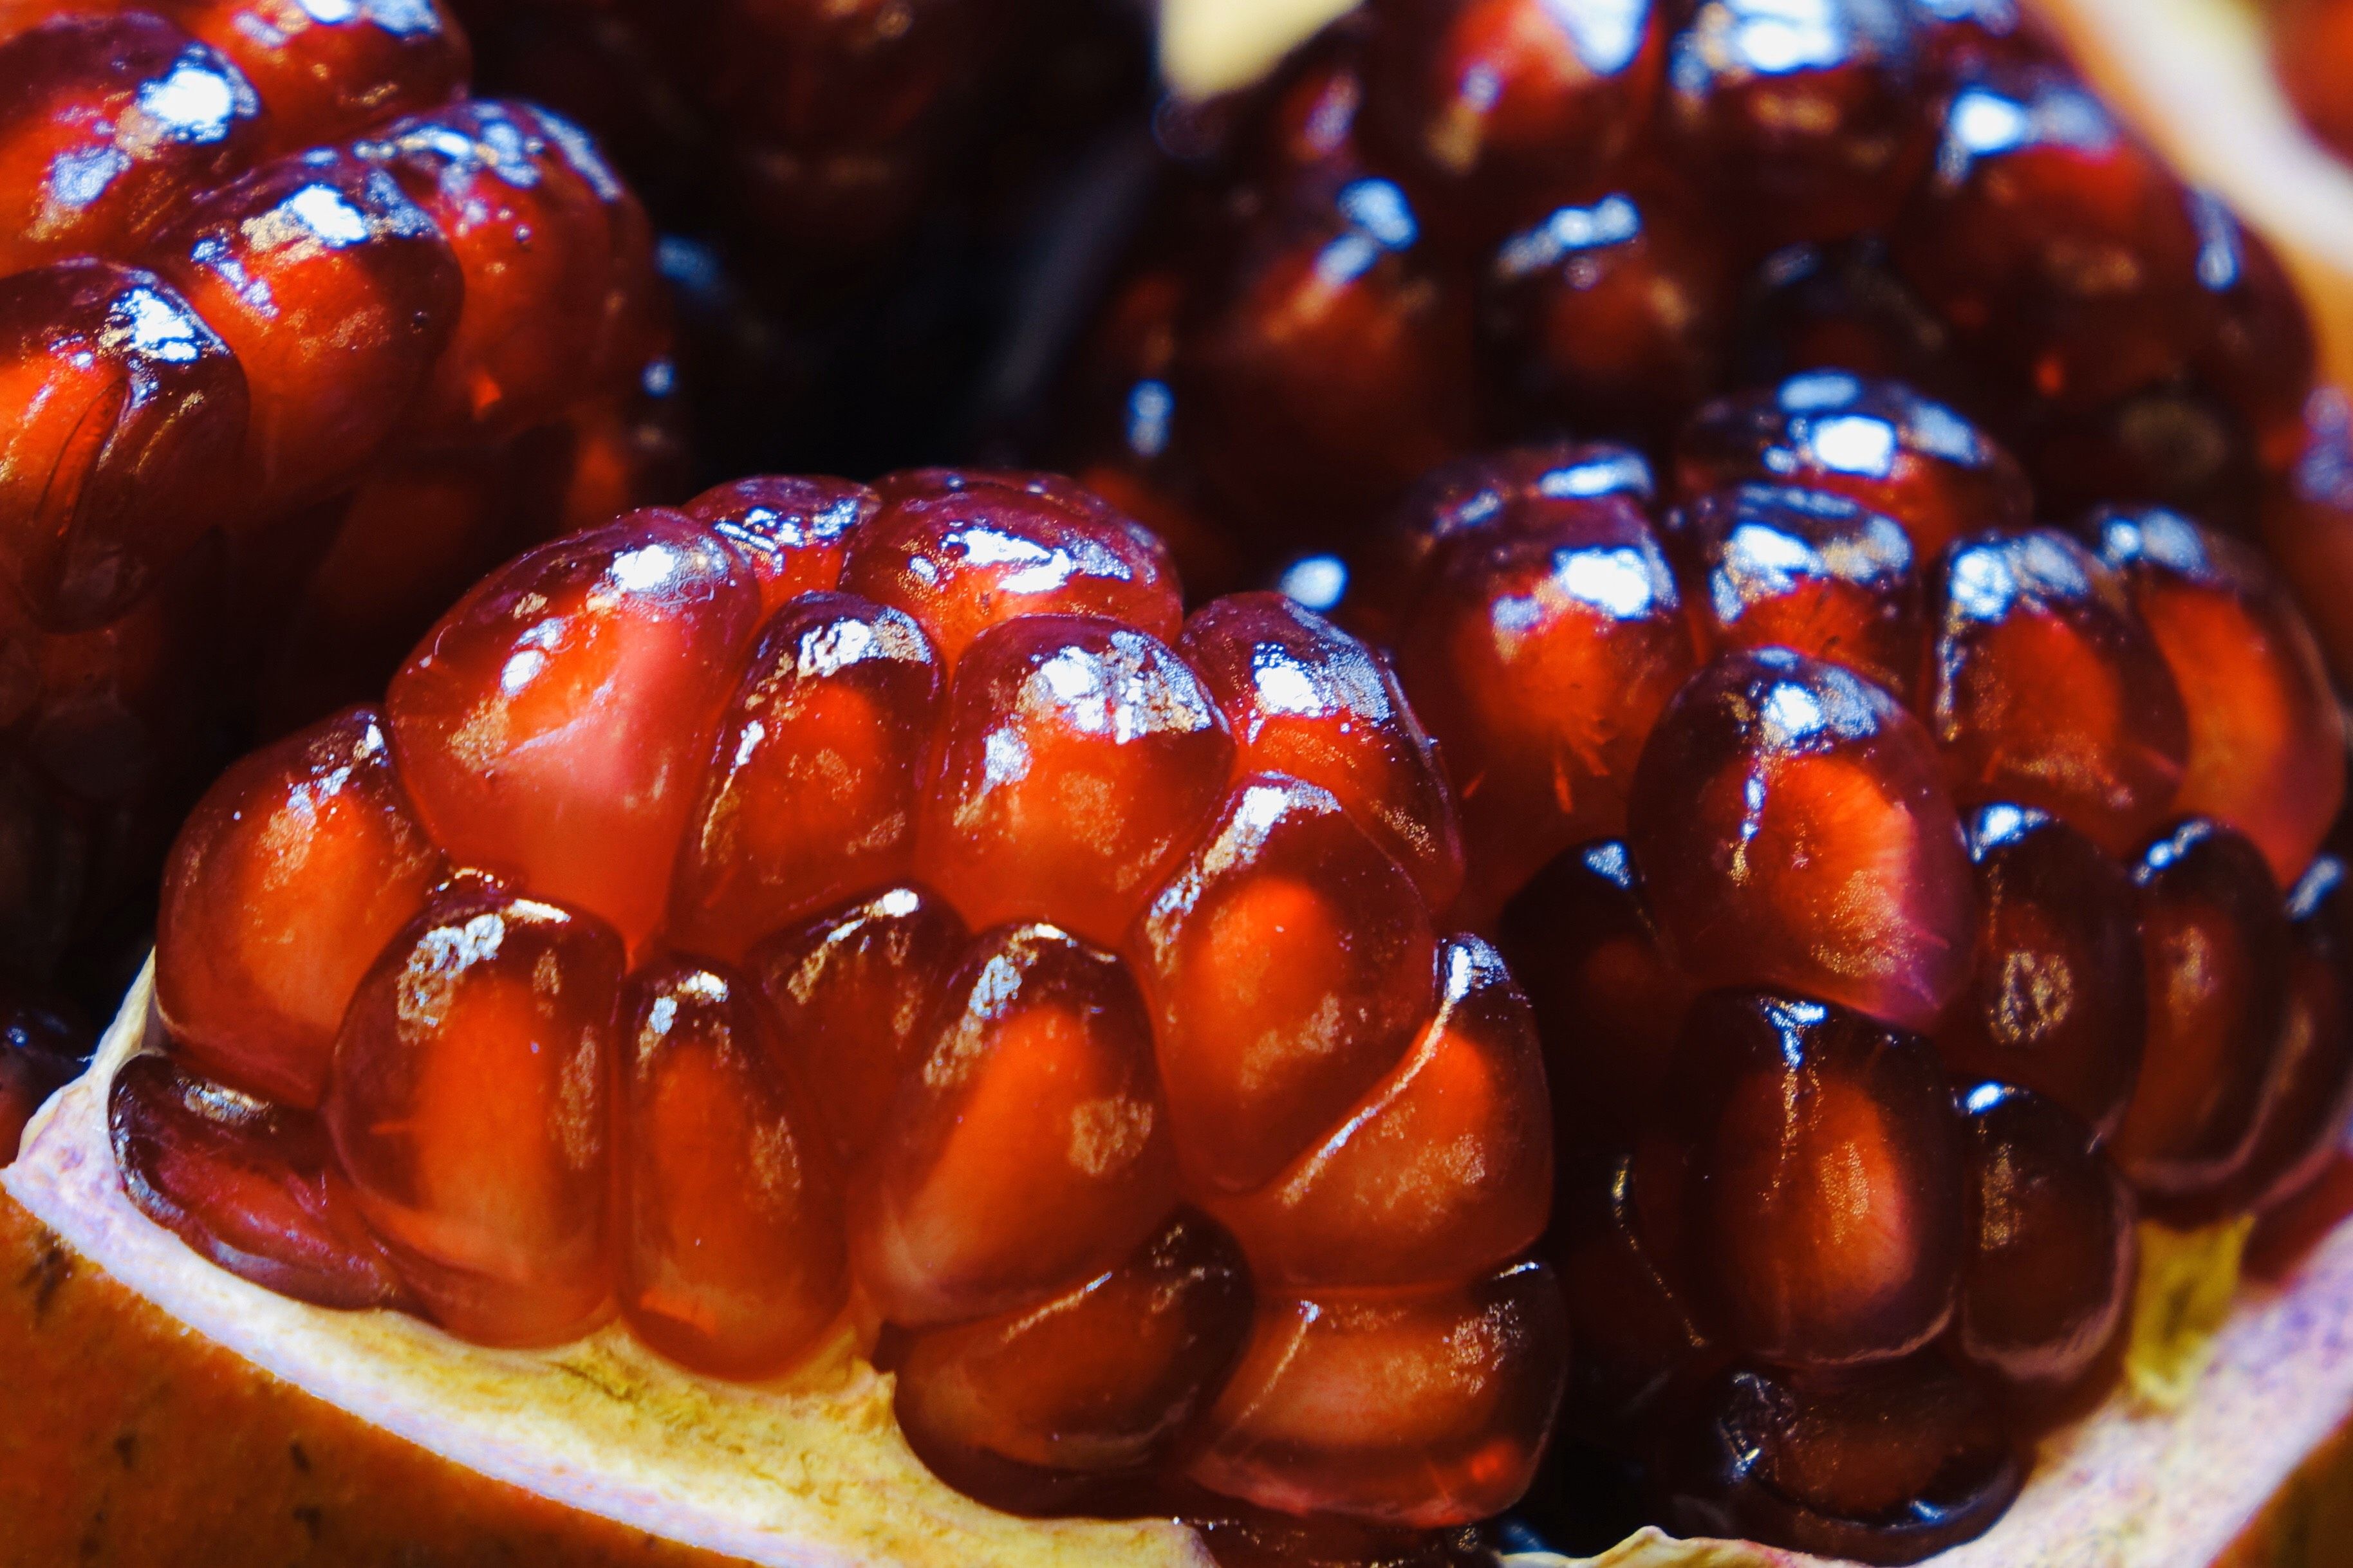
Pomegranate
The shot shows a portion of a pomegranate, where some of the pomegranate's arils are visible, as well as part of its outer peel.
This is a close-up shot. The colors are good, and the lighting is also good, which reveals fine details of the pomegranate.
Labels: Food, Fruit, Plant, Produce, Pomegranate, Animal, Invertebrate, Lobster, Sea Life, Seafood
Camera: SONY DSC-RX10
Aperture: F4
Exposure: 1/40 sec
ISO: 200
Focal length: 73.16